Mick Kirwan

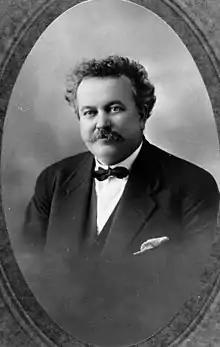

Michael Joseph Kirwan (26 April 1873 – 13 February 1941) was a member of the Queensland Legislative Assembly.